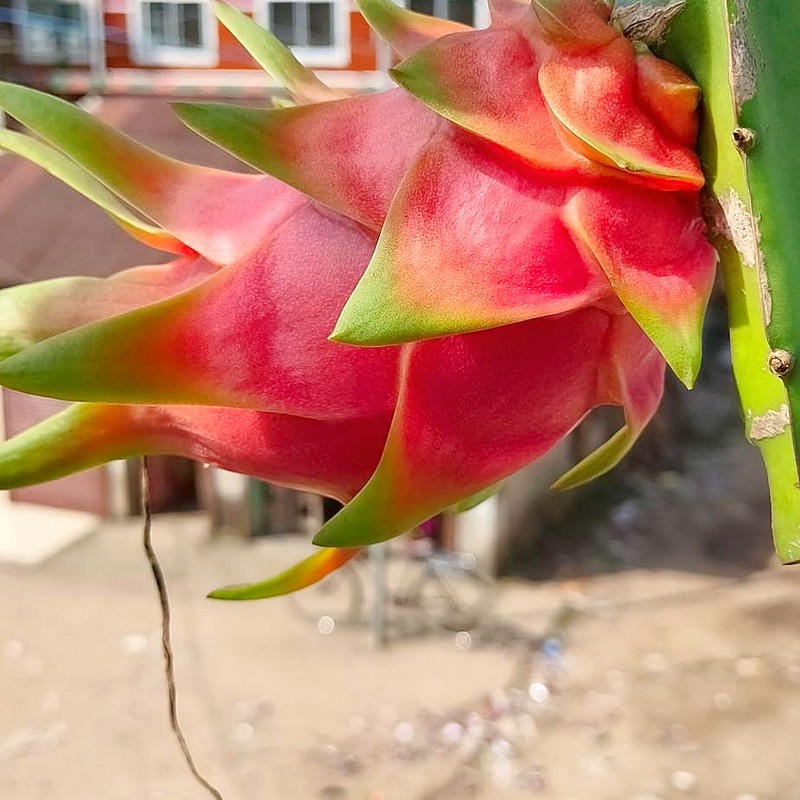
Label: Mature Dragon Fruit